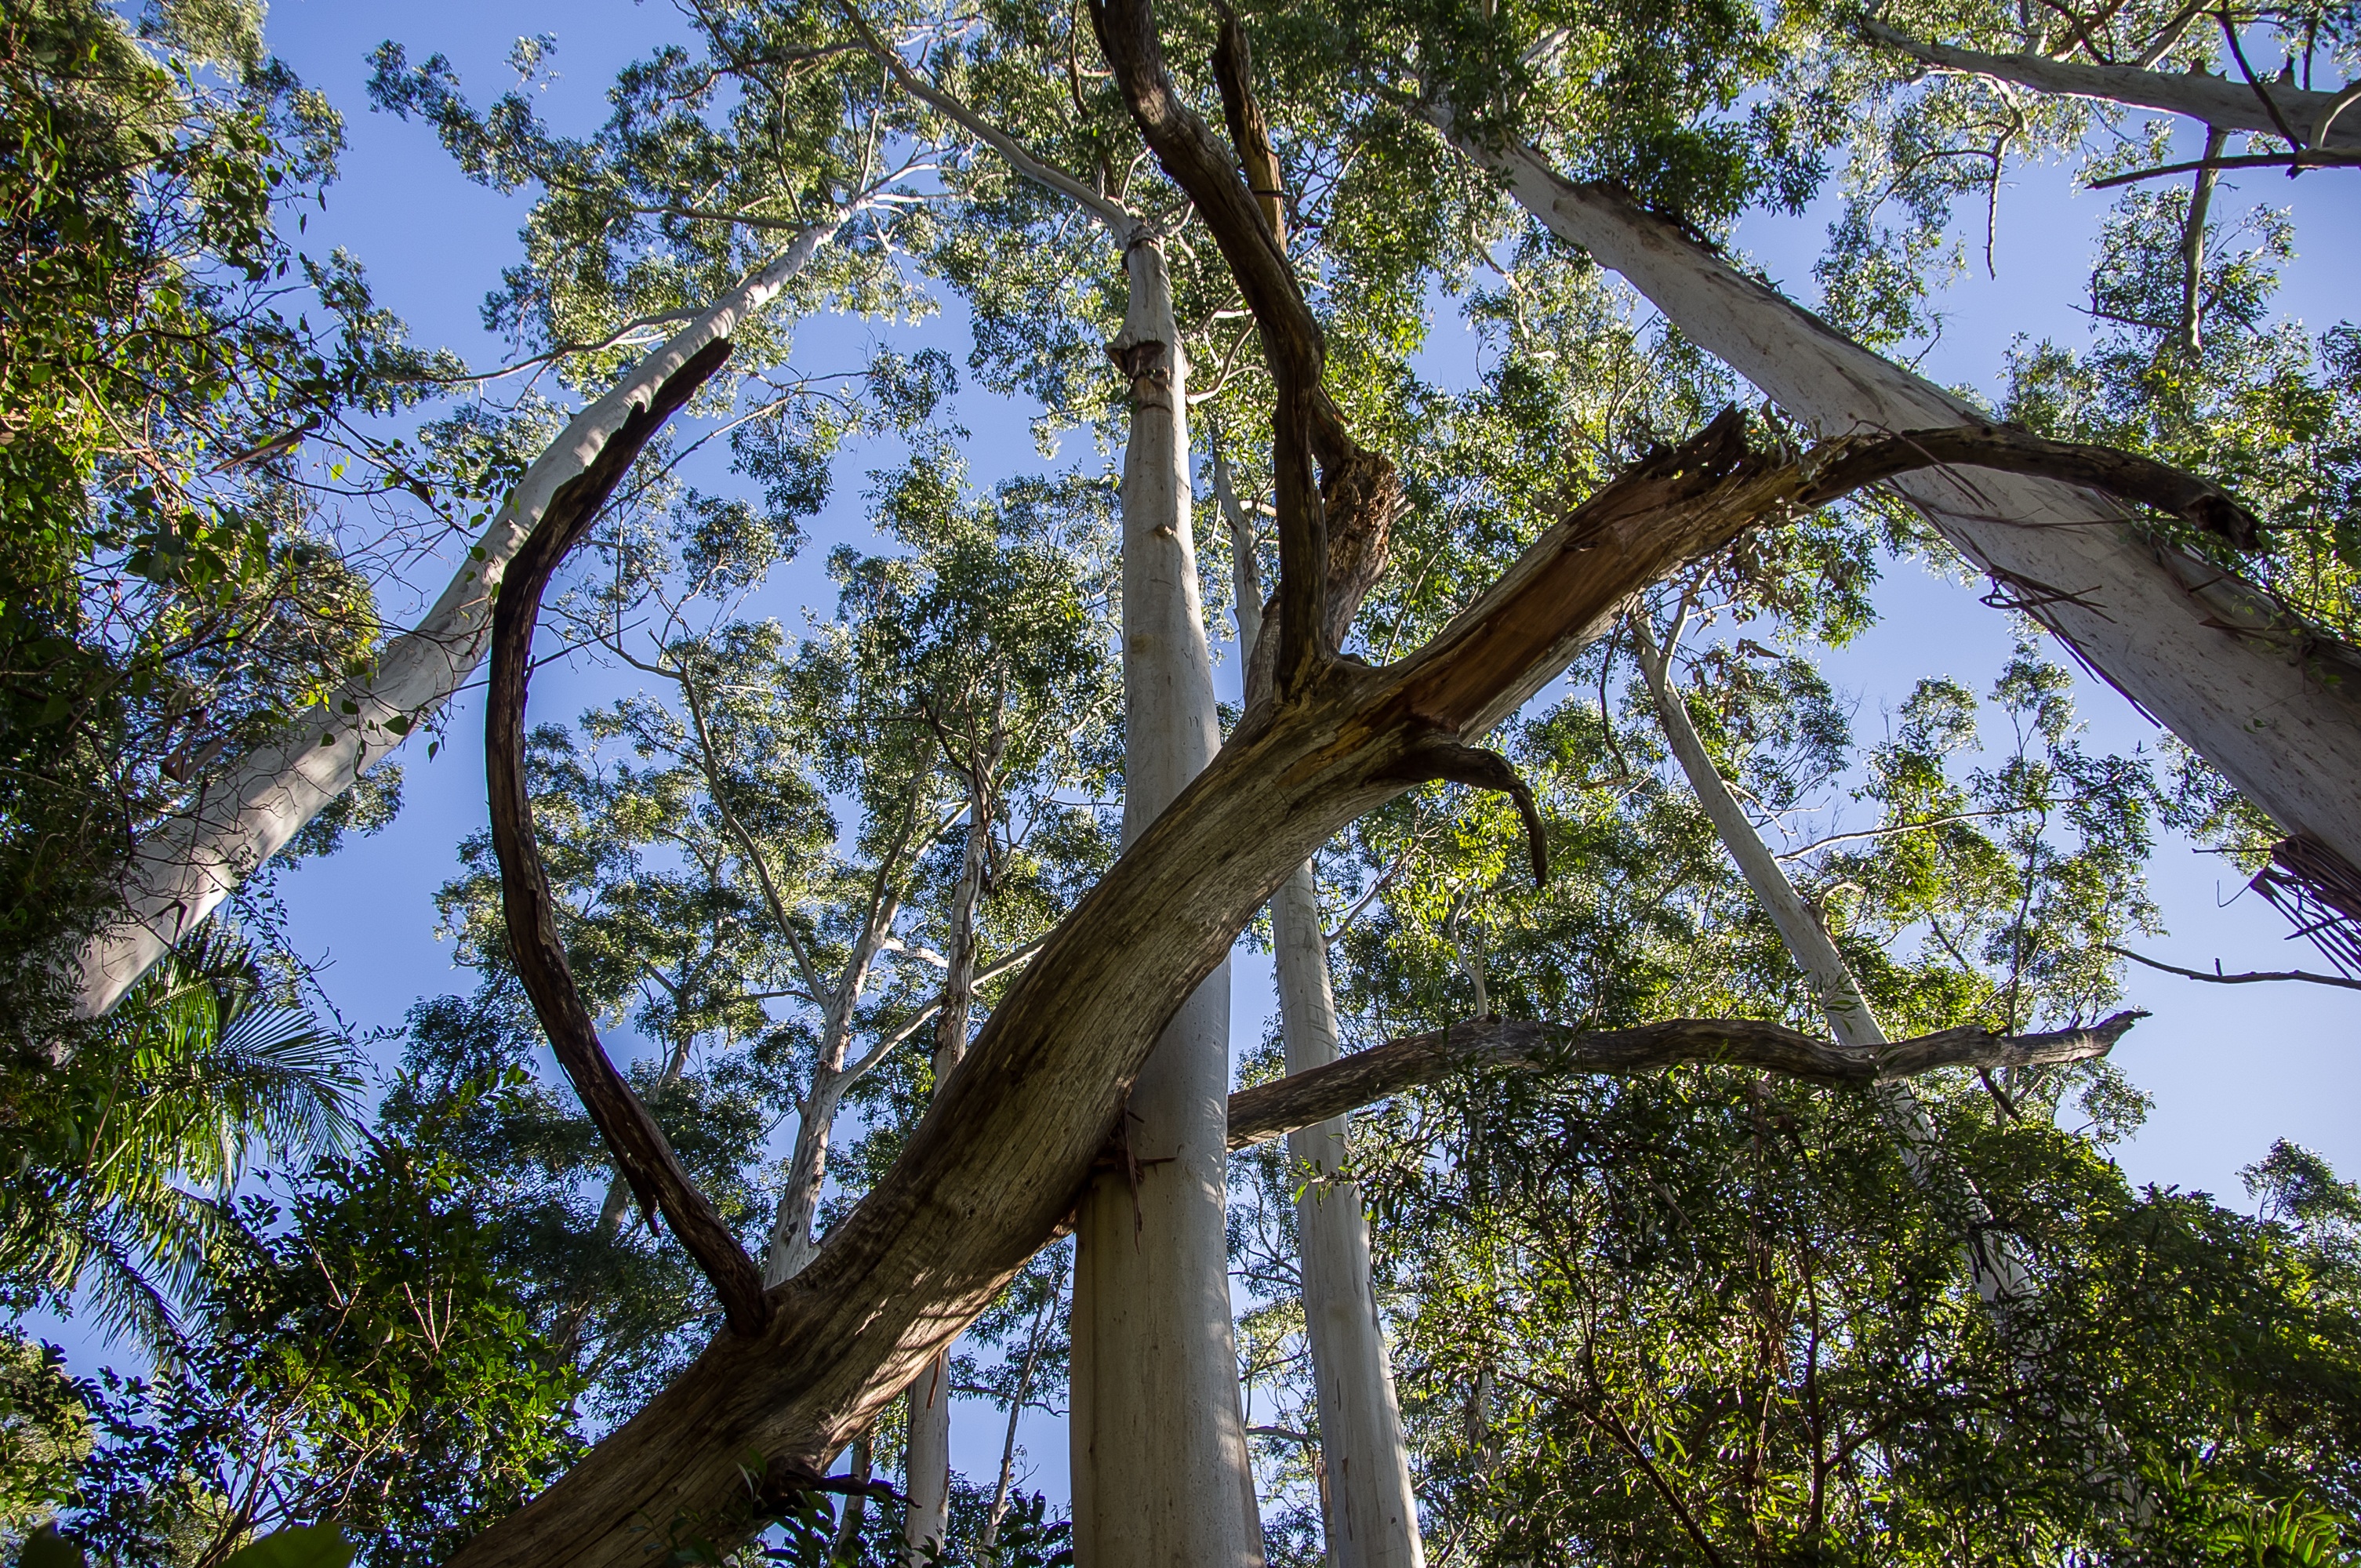
tree, nature, forest, branch, plant, leaf, flower, green, jungle, autumn, park, botany, flora, blue sky, trees, australia, native, fallen tree, rainforest, woodland, queensland, rain forest, sub tropical, eucalypts, woody plant, land plant, gum trees